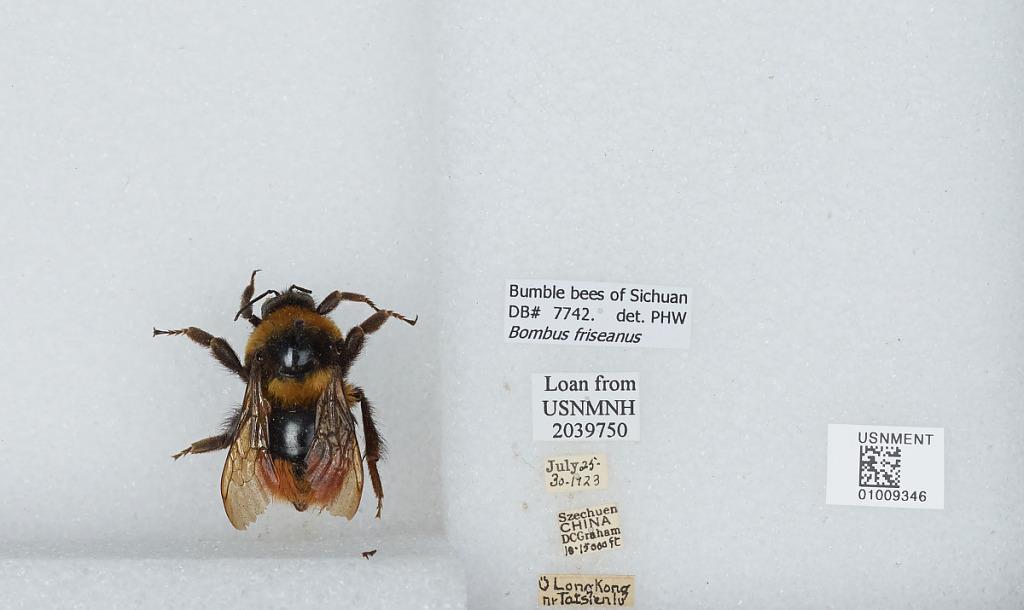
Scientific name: Bombus (Melanobombus) friseanus Skorikov
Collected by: D. Graham
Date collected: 1923-7-25
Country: China
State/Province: Sichuan
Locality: Long Kong near Tatsienlu
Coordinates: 30.0553, 101.965